John Donoghue (neuroscientist)

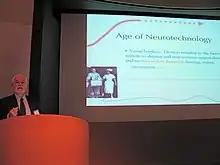
Donoghue speaks at Stanford Bio-X in October 2008

Donoghue is a founder of the discipline of neuroprosthetics and coordinated the team that developed the brain–computer interface 'BrainGate' to restore movement for people with paralysis. He was a co-founder of an early neurotechnology startup company, Cyberkinetics.